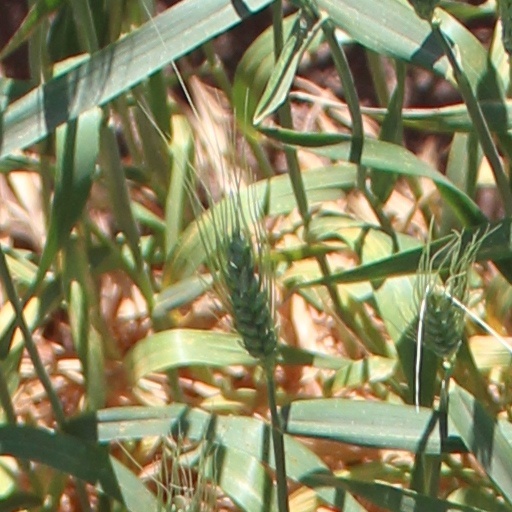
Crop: wheat